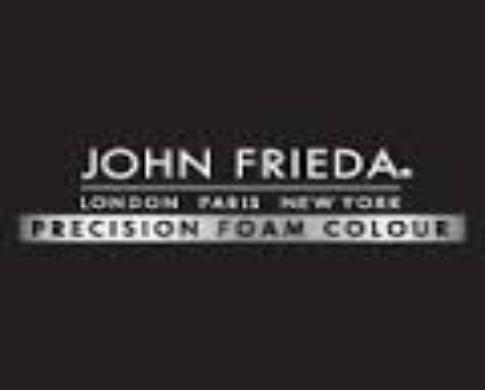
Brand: John Frieda
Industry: Necessities